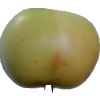
Label: Apple 6